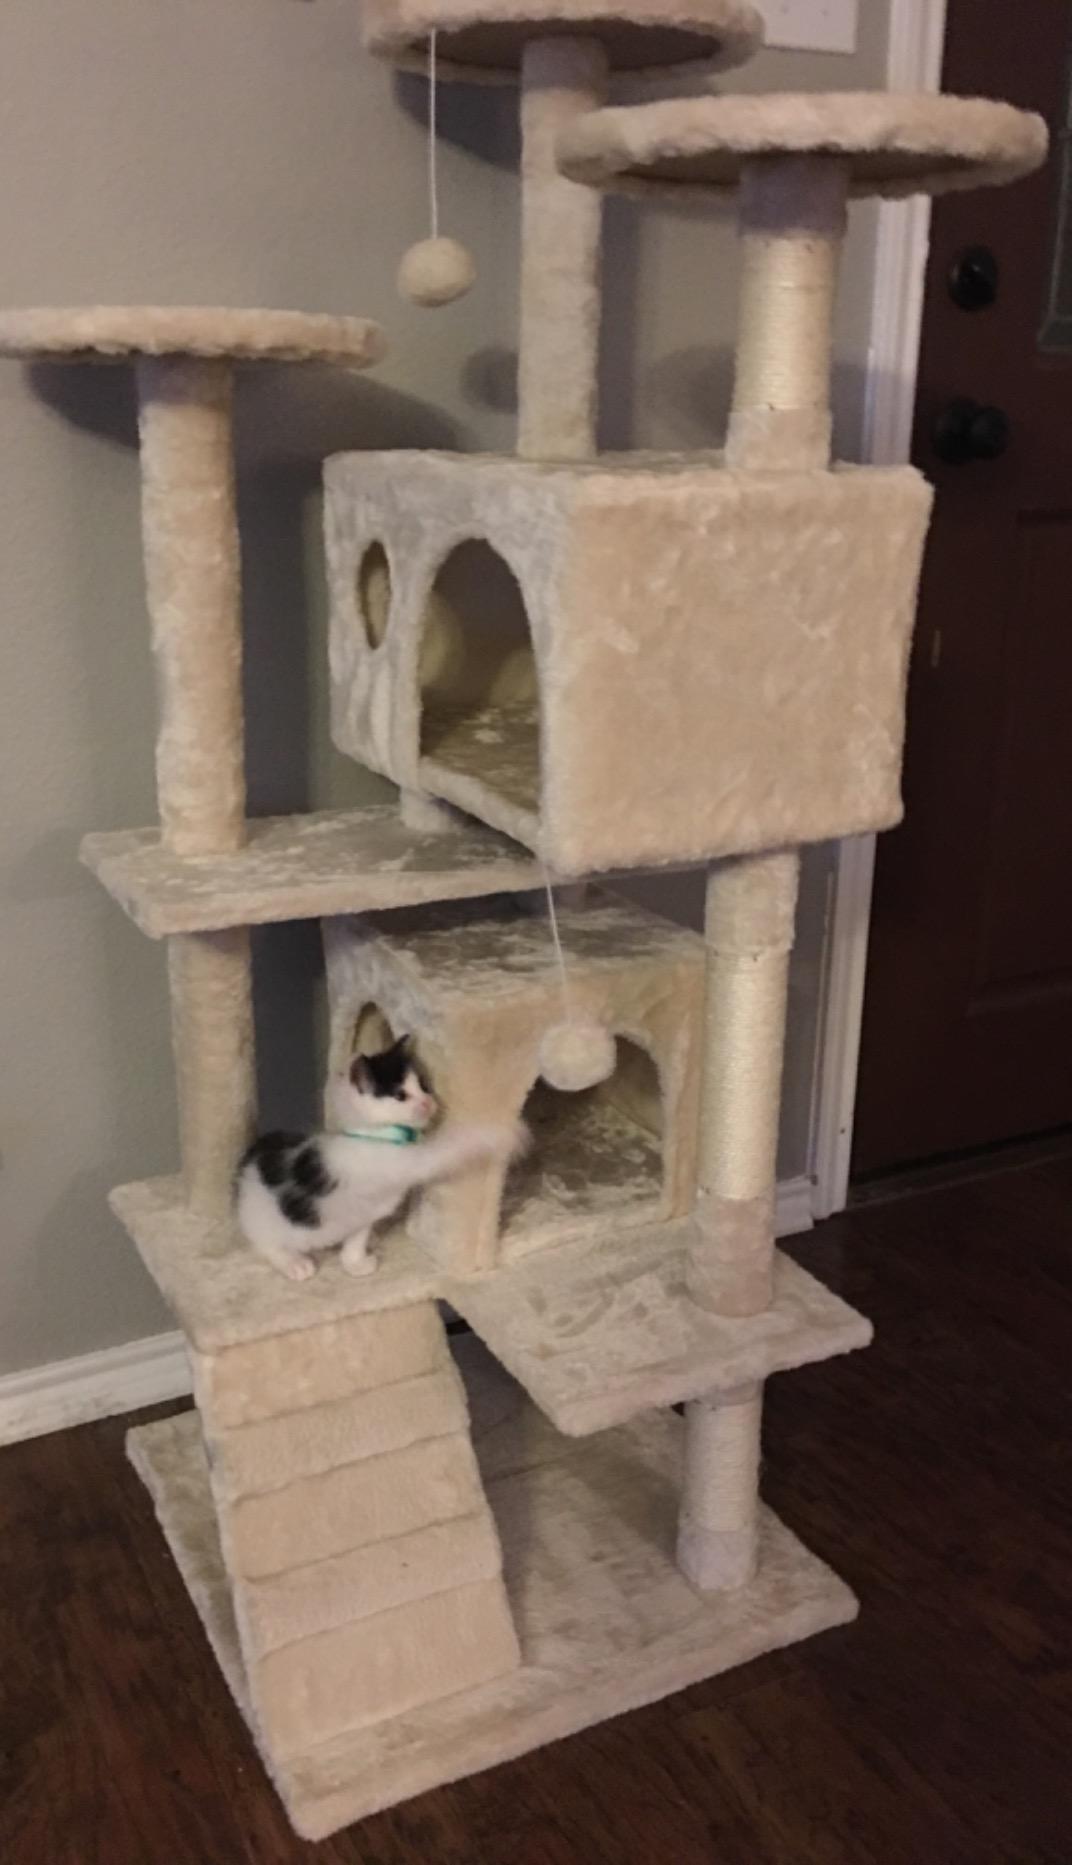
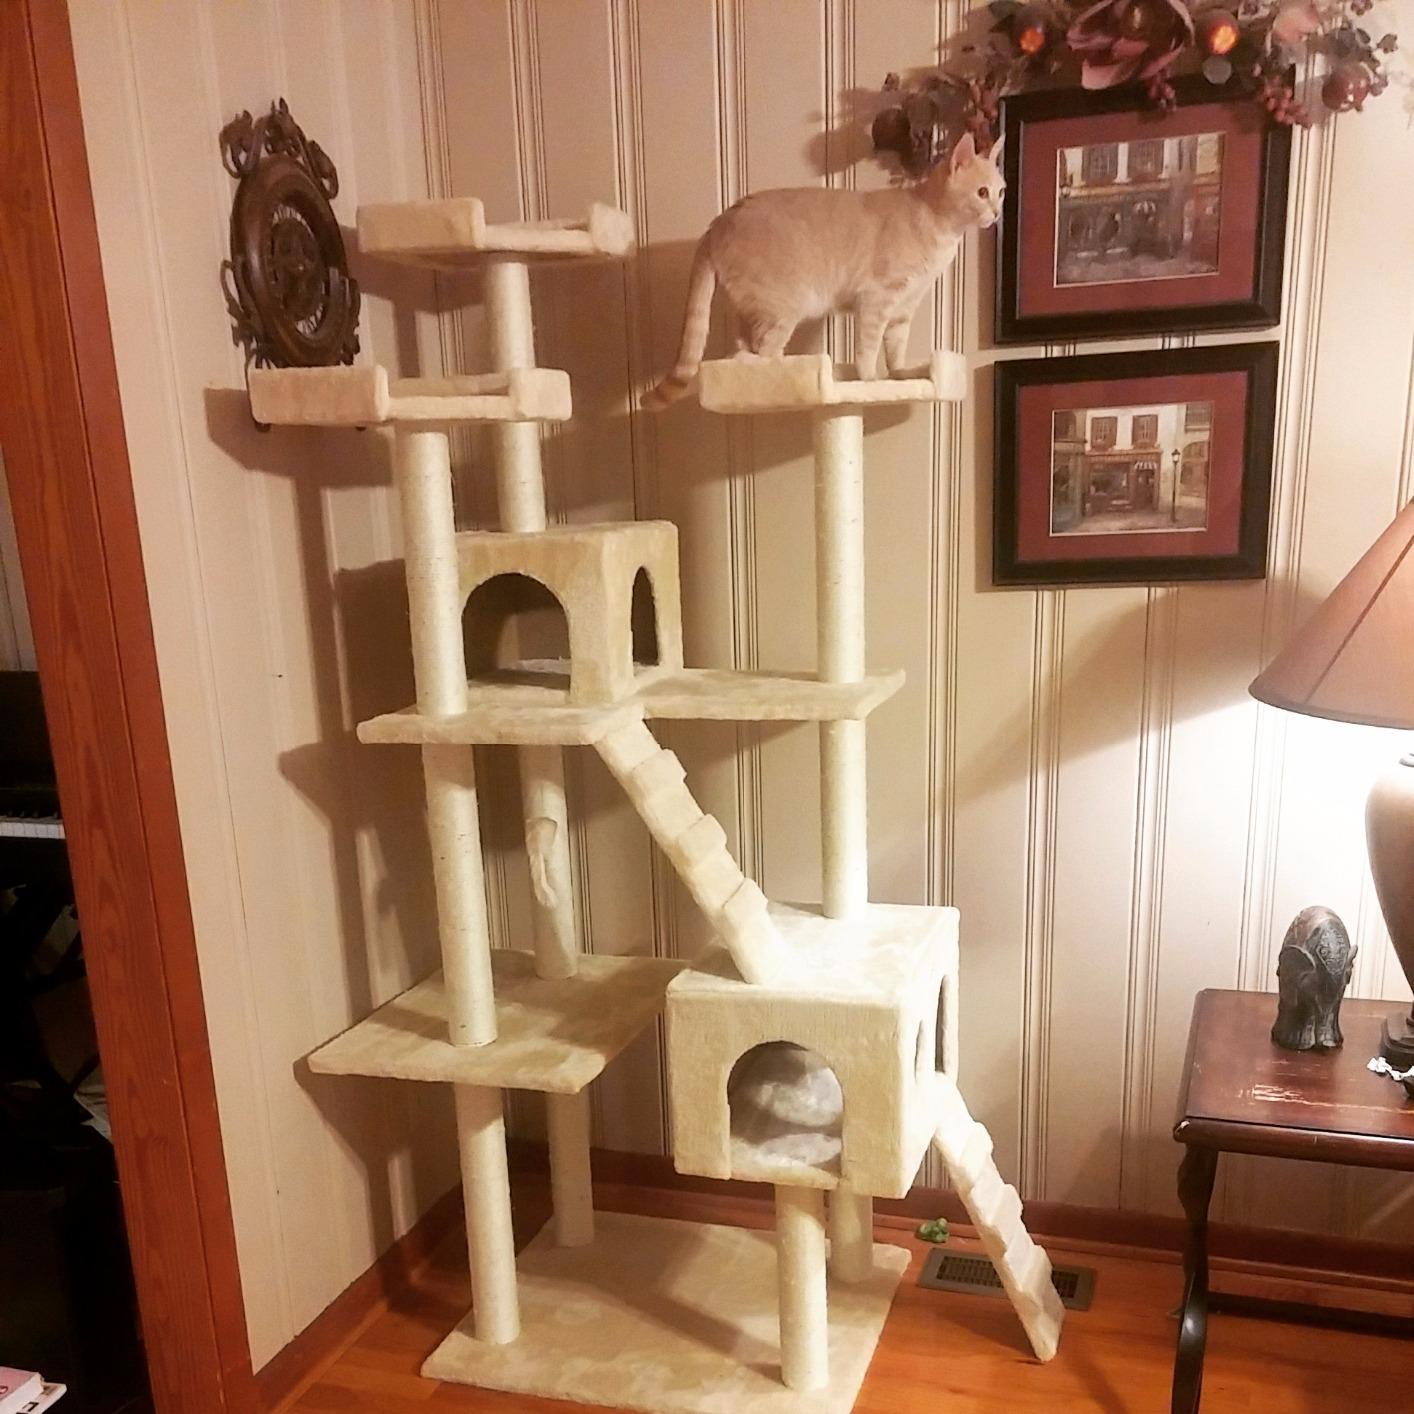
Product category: items_cat tree
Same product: no